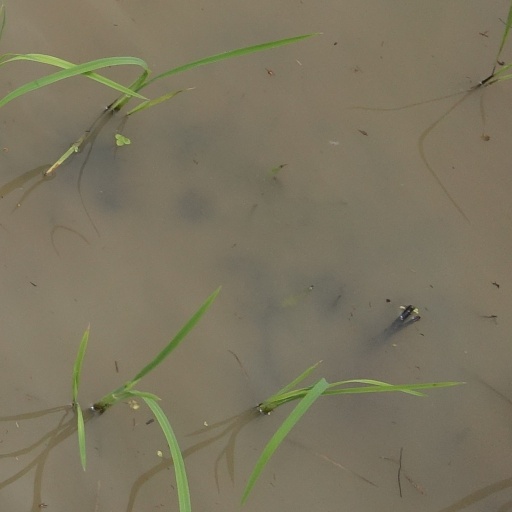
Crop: rice